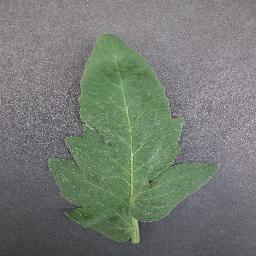
Label: Tomato___healthy